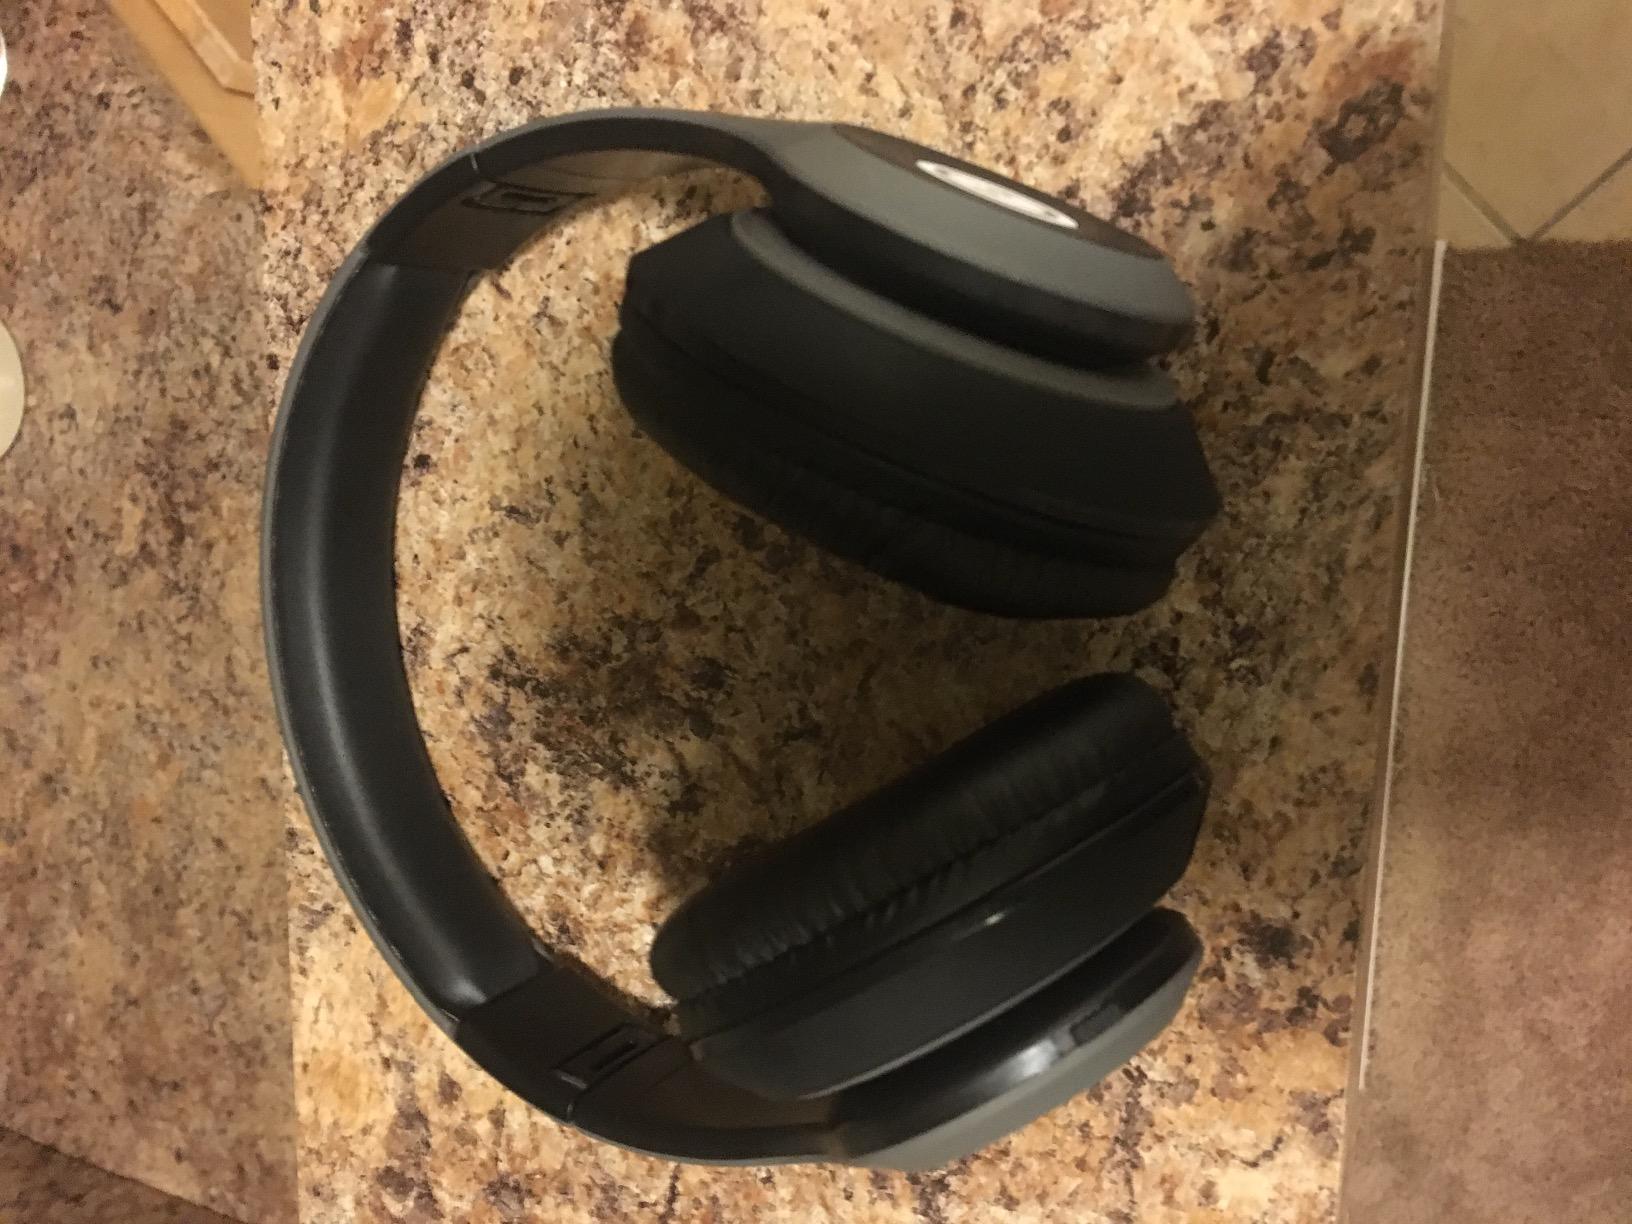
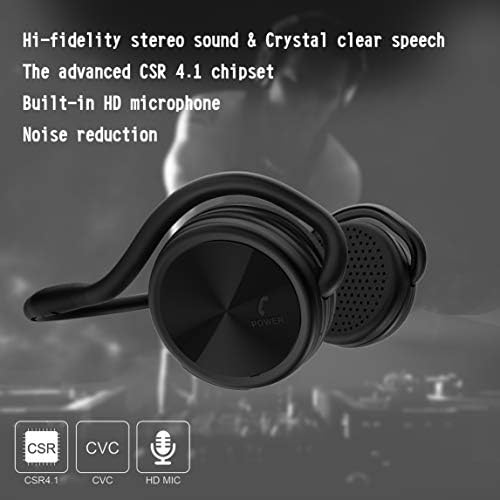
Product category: headphones
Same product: no